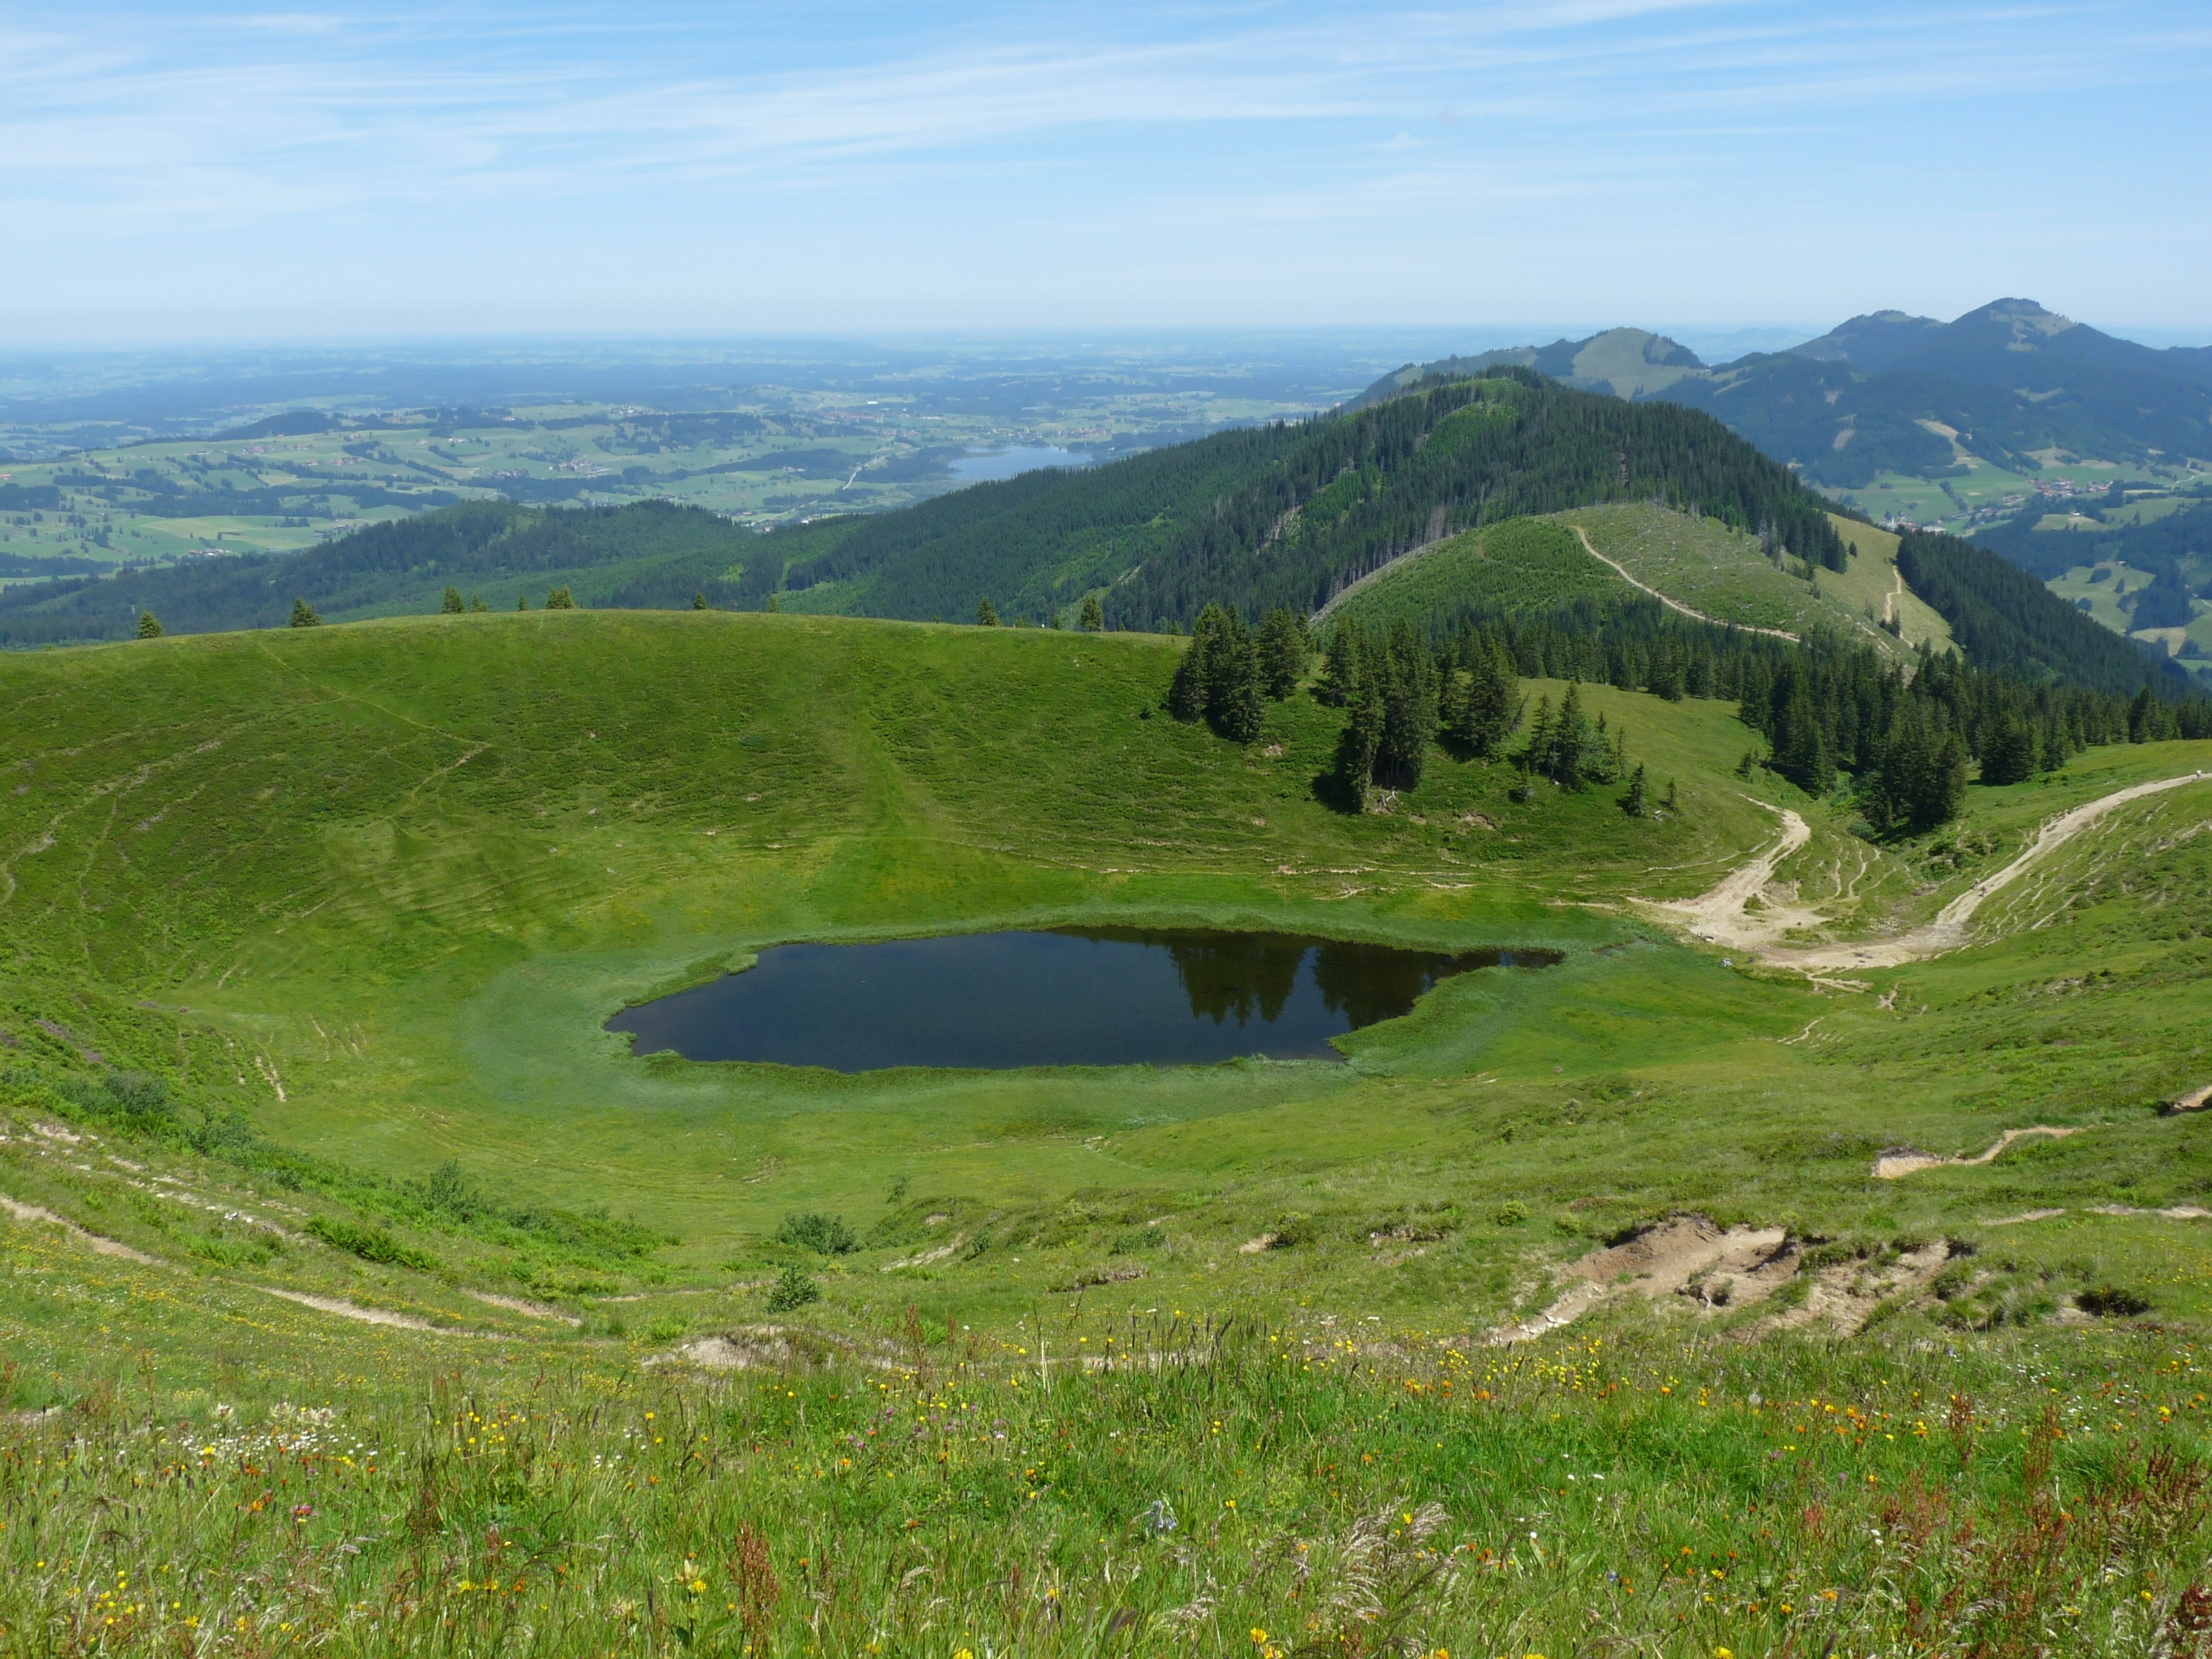
landscape, wilderness, mountain, meadow, hill, lake, valley, mountain range, panorama, pasture, alpine, reservoir, highland, ridge, plain, mountain landscape, alps, grassland, plateau, bergsee, fell, loch, ecosystem, landform, tarn, mountain pass, geographical feature, mountainous landforms, sport venue